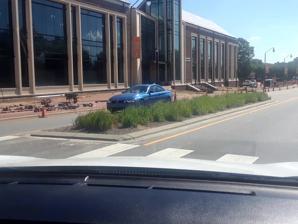
Building: Oscar N. Harris Student Union
Country: United States of America
Year built: 2020
Student union of Campbell University Oscar N. Harris Student Union General information Status Completed Location 459 Leslie Campbell Avenue Buies Creek, NC 27506 Town or city Buies Creek, NC Groundbreaking April 25, 2018 ( 2018-04-25 ) Completed April 25, 2020 ( 2020-04-25 ) Opened May 11, 2020 ( 2020-05-11 ) Dimensions Other dimensions 110,000 sq ft (10,000 m 2 ) Technical details Floor count 2 The Oscar N. Harris Student Union is a 110,000 sq ft (10,000 m 2 ) student union that is located on the campus of Campbell University , which is located in Buies Creek, NC , near Lillington , the county seat of Harnett County, NC . The building houses a single-screen movie theater, a workout room, a bookstore, and several restaurants, a snack bar (known as Oasis) and a deli. The student union is named after the mayor of Dunn, North Carolina , Oscar N. Harris . History The development of the Student Union was proposed by Jerry M. Wallace , the fourth president of Campbell University, in 2014. After J. Bradley Creed became president, he started to develop a plan for a new student union, opening sometime around Fall 2019. The placement of the building was overlapped with two dorms that were later demolished in 2018 when Campbell moved the dorm to the newly-opened Luby Wood Hall. Construction After the demolition of the two student dorms, construction began on April 25, 2018, with the ground breaking of the new student union. On the same day, the new McLeod Admissions and Financial Aid Center opened to the public. Commemoration This section needs expansion . You can help by adding to it . ( May 2020 ) The official name of the student union was given to Oscar N. Harris , the mayor of Dunn, North Carolina , on January 29, 2020, the day after his death. The Oscar N. Harris Student Union References